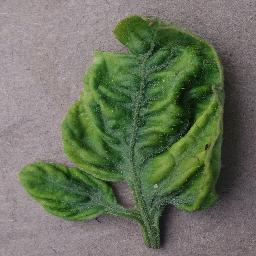
Label: Tomato___Tomato_Yellow_Leaf_Curl_Virus